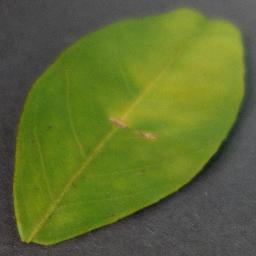
Label: Orange___Haunglongbing_(Citrus_greening)